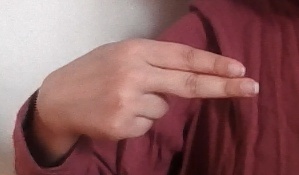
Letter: ain